Describe the emotion expressed in this image:  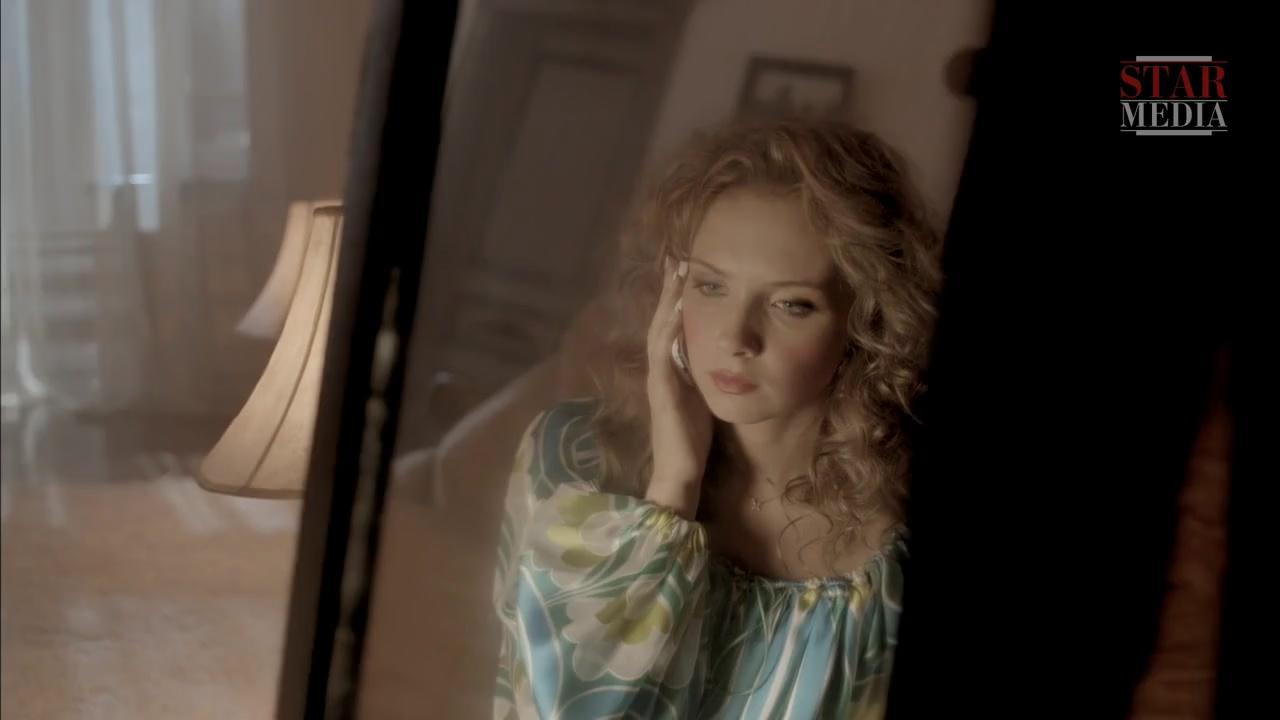
This person displays Pain, valence and arousal with low intensity.